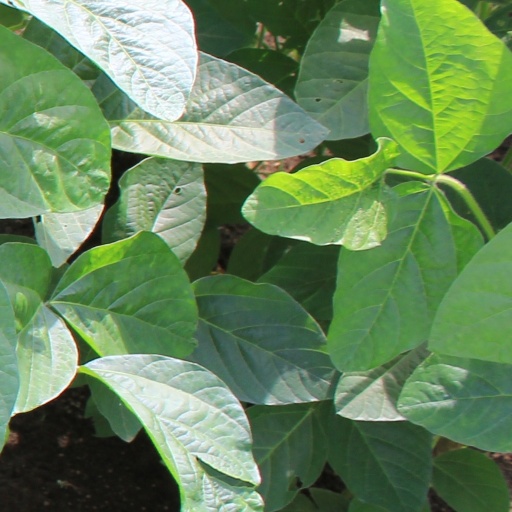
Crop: soybean